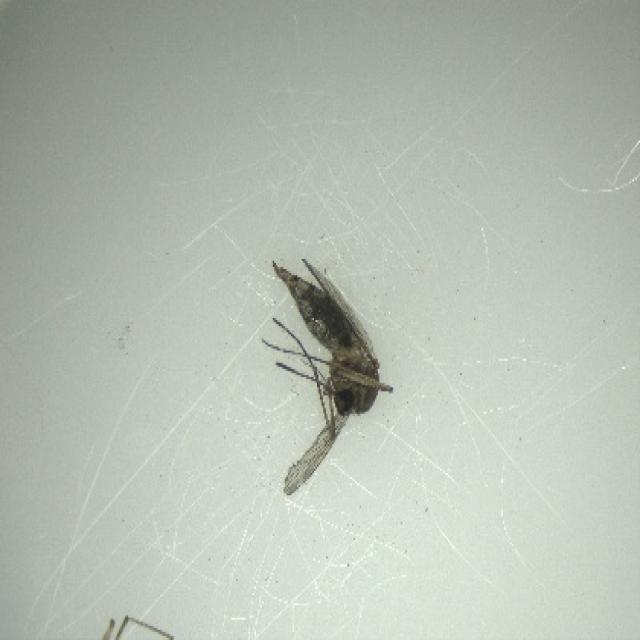
Species: aedes_vexans